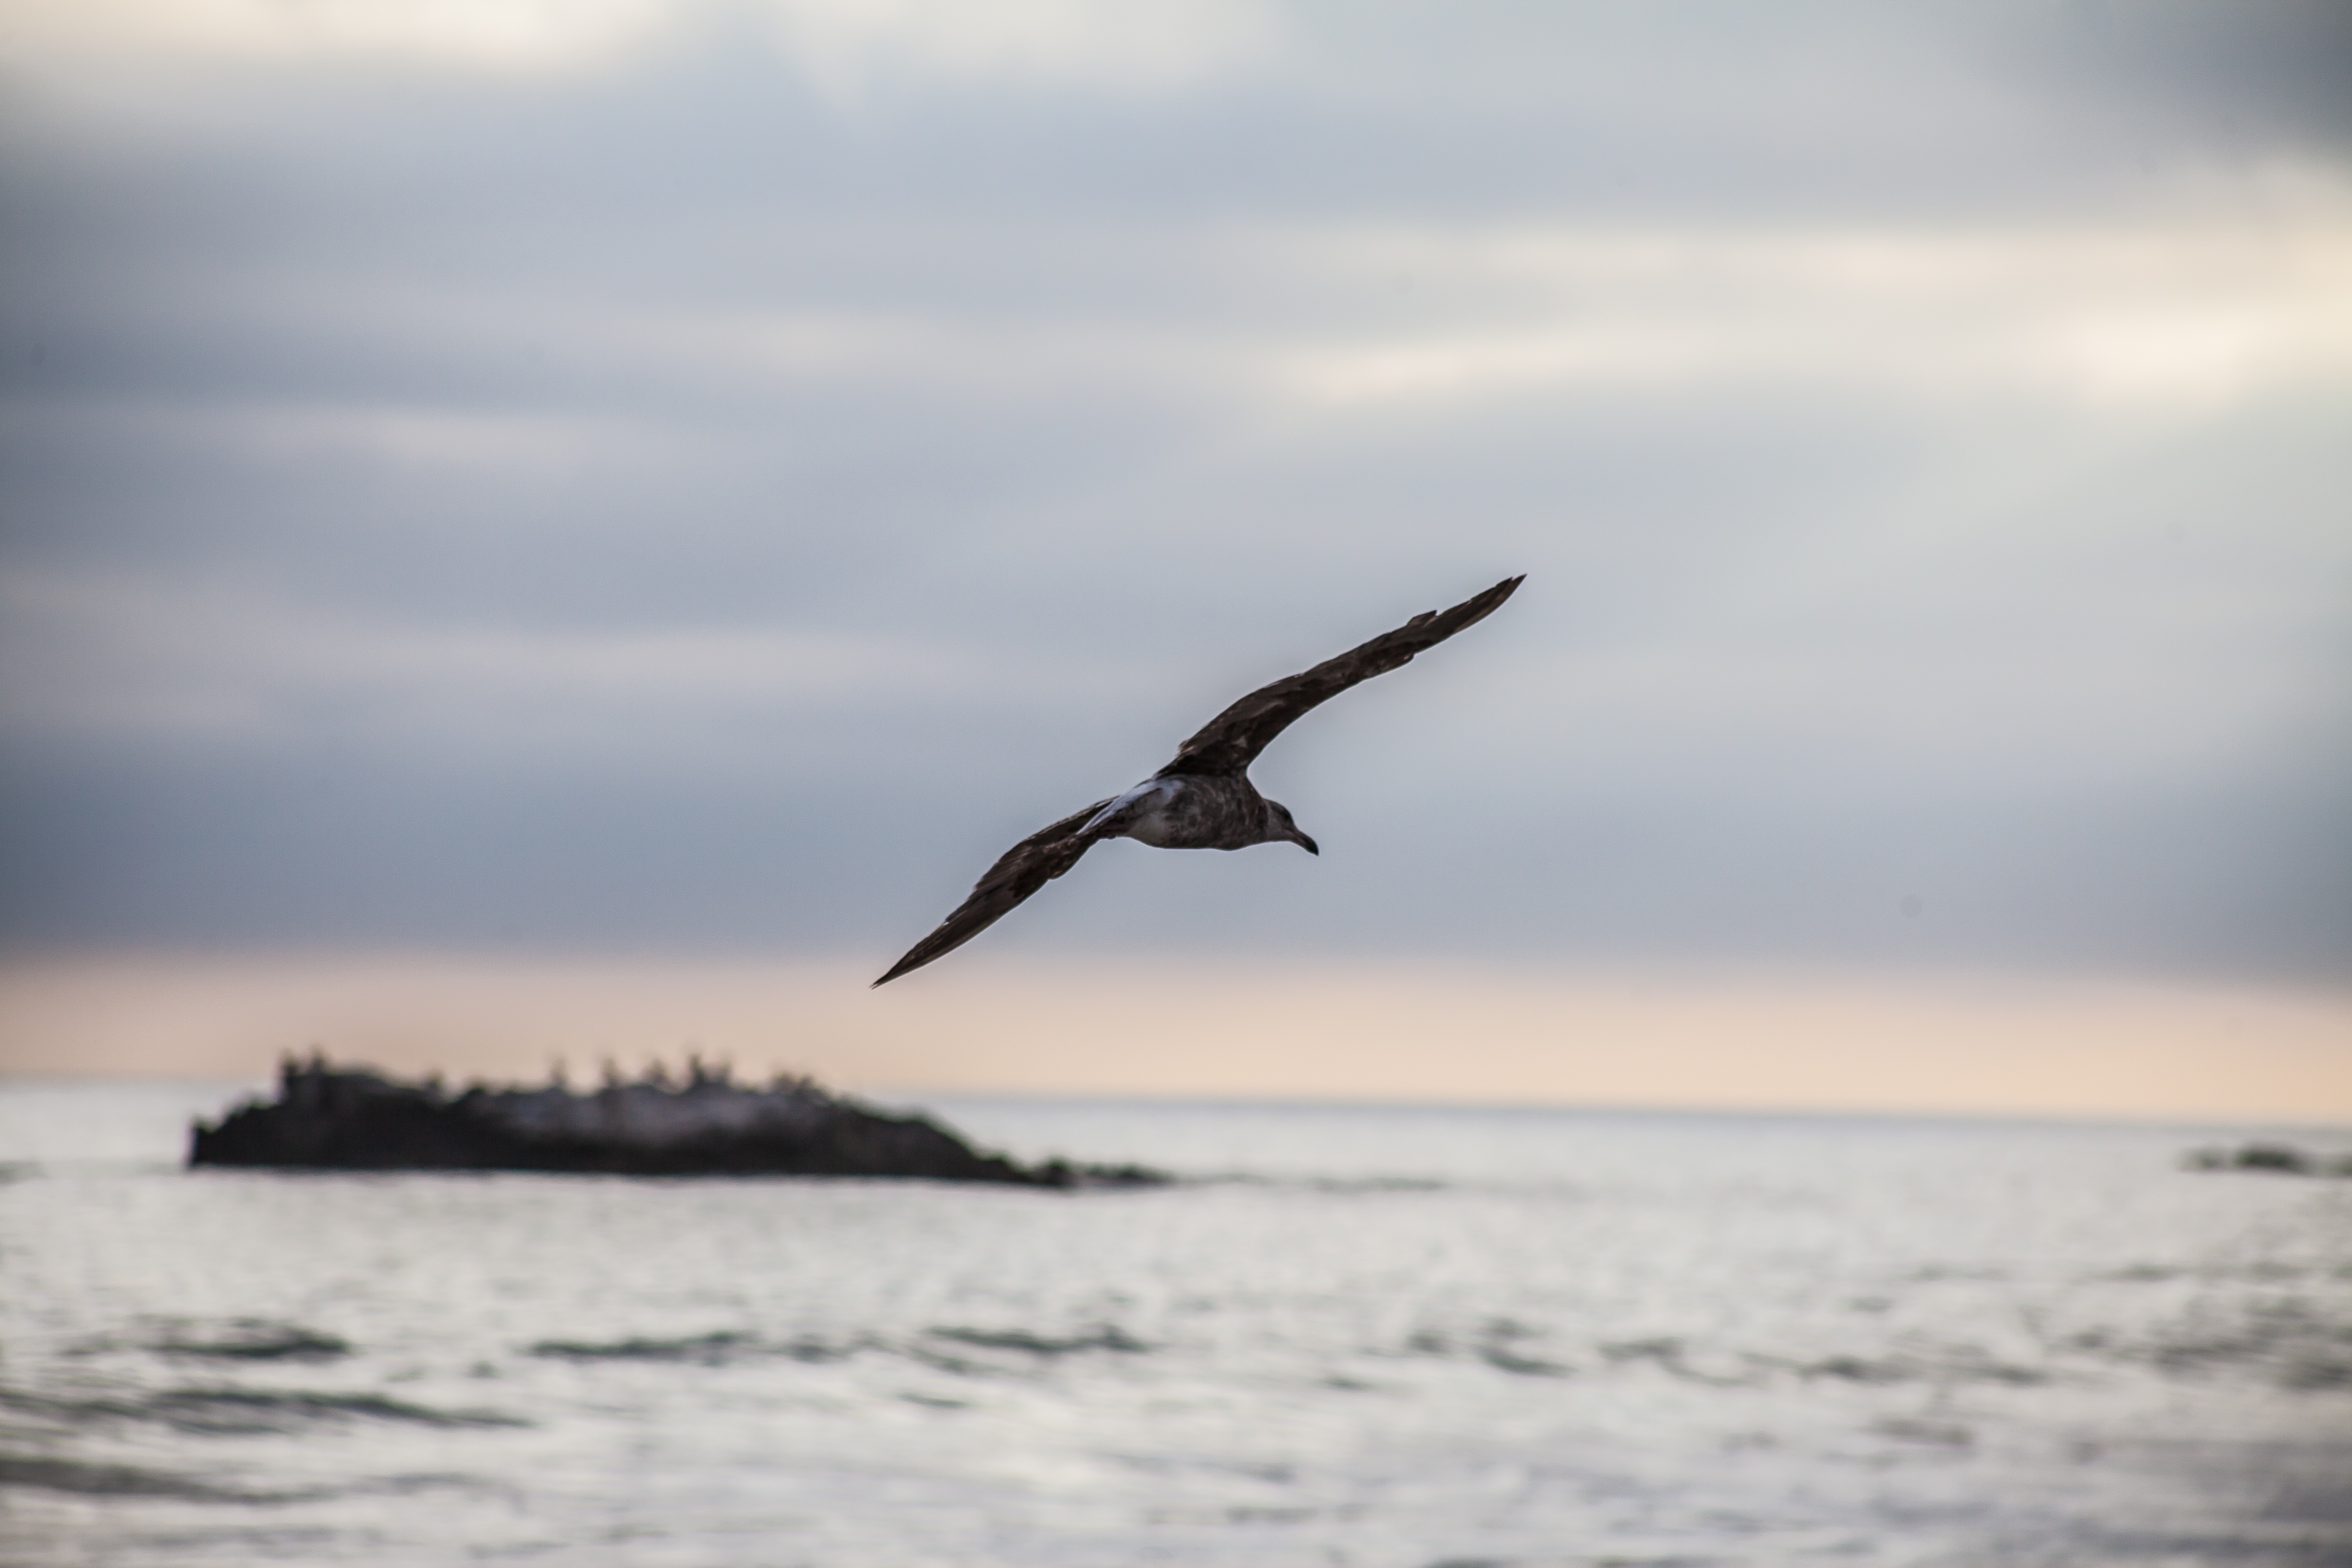
sea, bird, wing, seabird, gull, vertebrate, albatross, charadriiformes